Aconitase

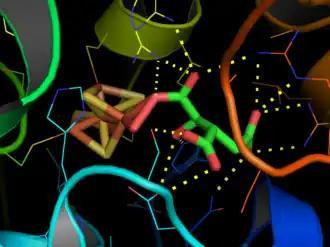
Isocitrate and the Fe-S cluster in the active site of aconitase;

Aconitases are expressed in bacteria to humans. In citrus fruits, a reduction of the activity of the mitochondrial aconitases likely leads to the buildup of citric acid, which is then stored in vacuoles. As the fruit matures, citric acid is returned back to the cytosol where an increase in cytosolic aconitase activity reduces its levels in the fruit. Humans express the following two aconitase isozymes: